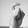
ASL letter: X